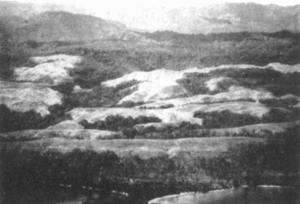
Matanikauoffensiven / Slaget
Point Cruz området på Guadalcanal set mod syd. Den japanske modstandslomme lå i bunden af Point Cruz forneden i midten af billedet.
Matanikauoffensiven fra 1. – 4. november 1942 var et slag mellem styrker fra den amerikanske hær og marinekorps mod styrker fra den japanske hær, som blev udkæmpet ved Matanikaufloden og Point Cruz på Guadalcanal i slaget om Guadalcanal under 2. verdenskrig. Slaget var et af de sidste i en række kampe mellem amerikanske og japanske styrker ved Matanikaufloden.